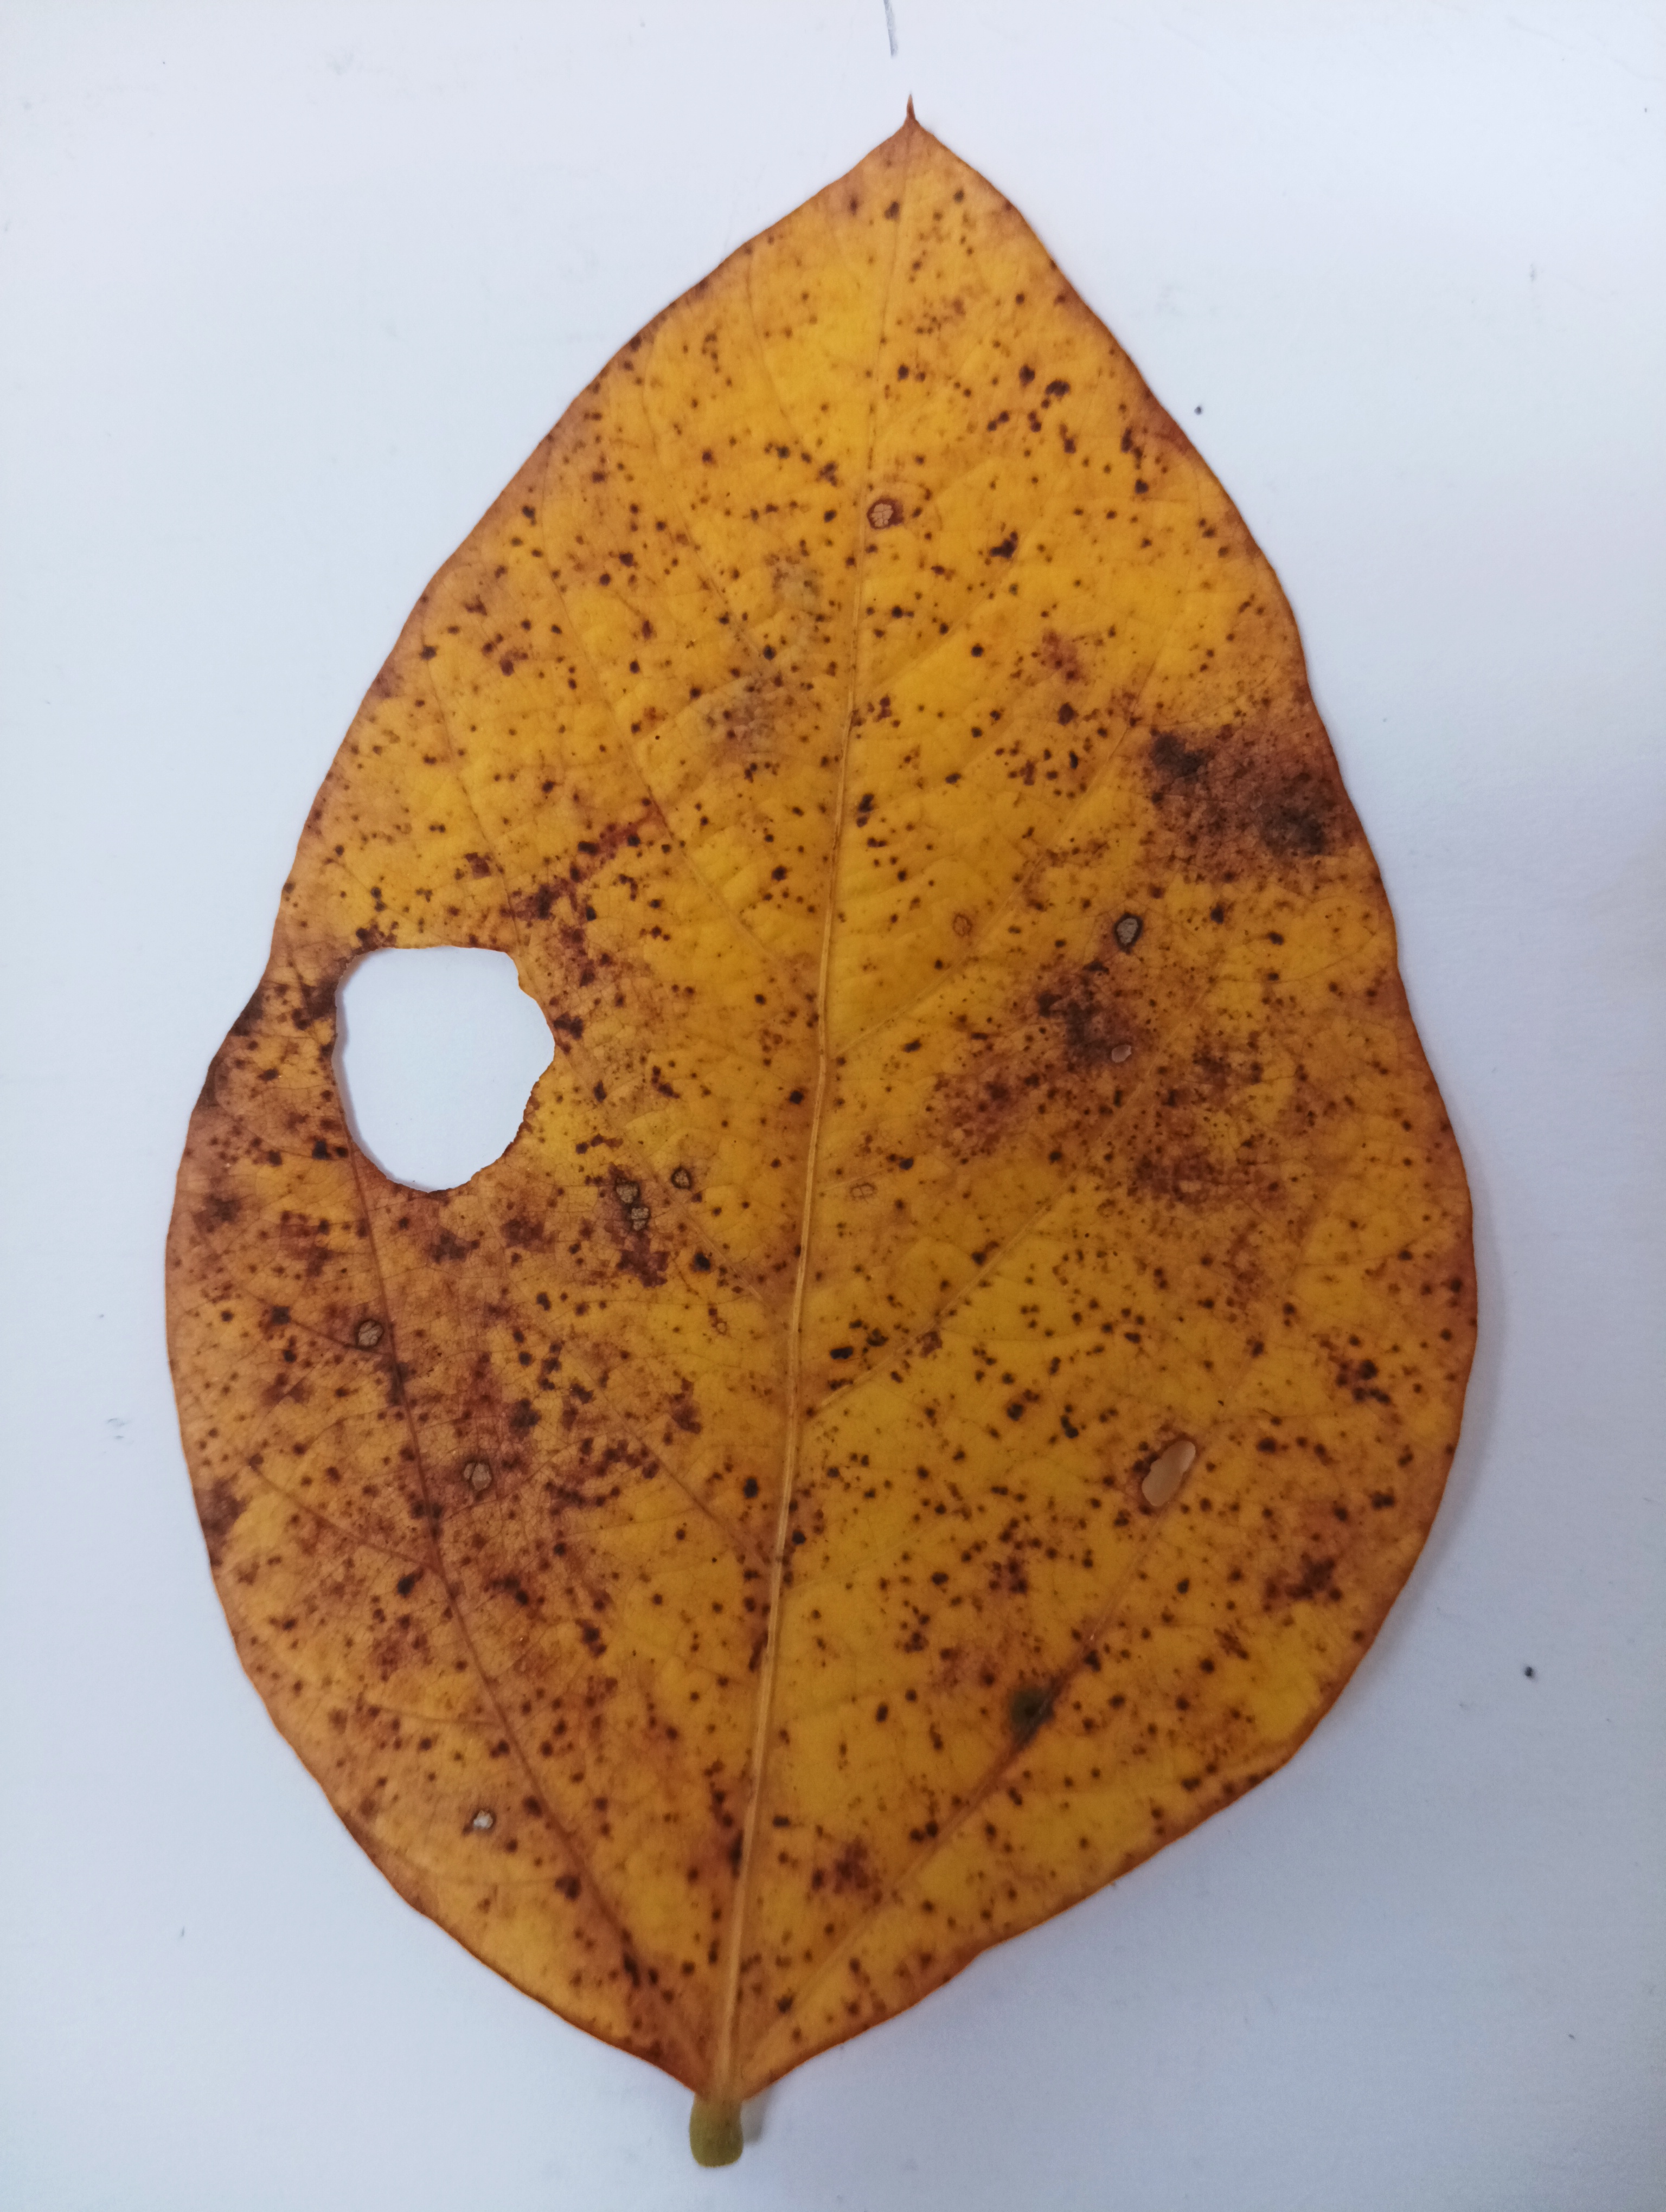
Label: Septoria_Brown_Spot